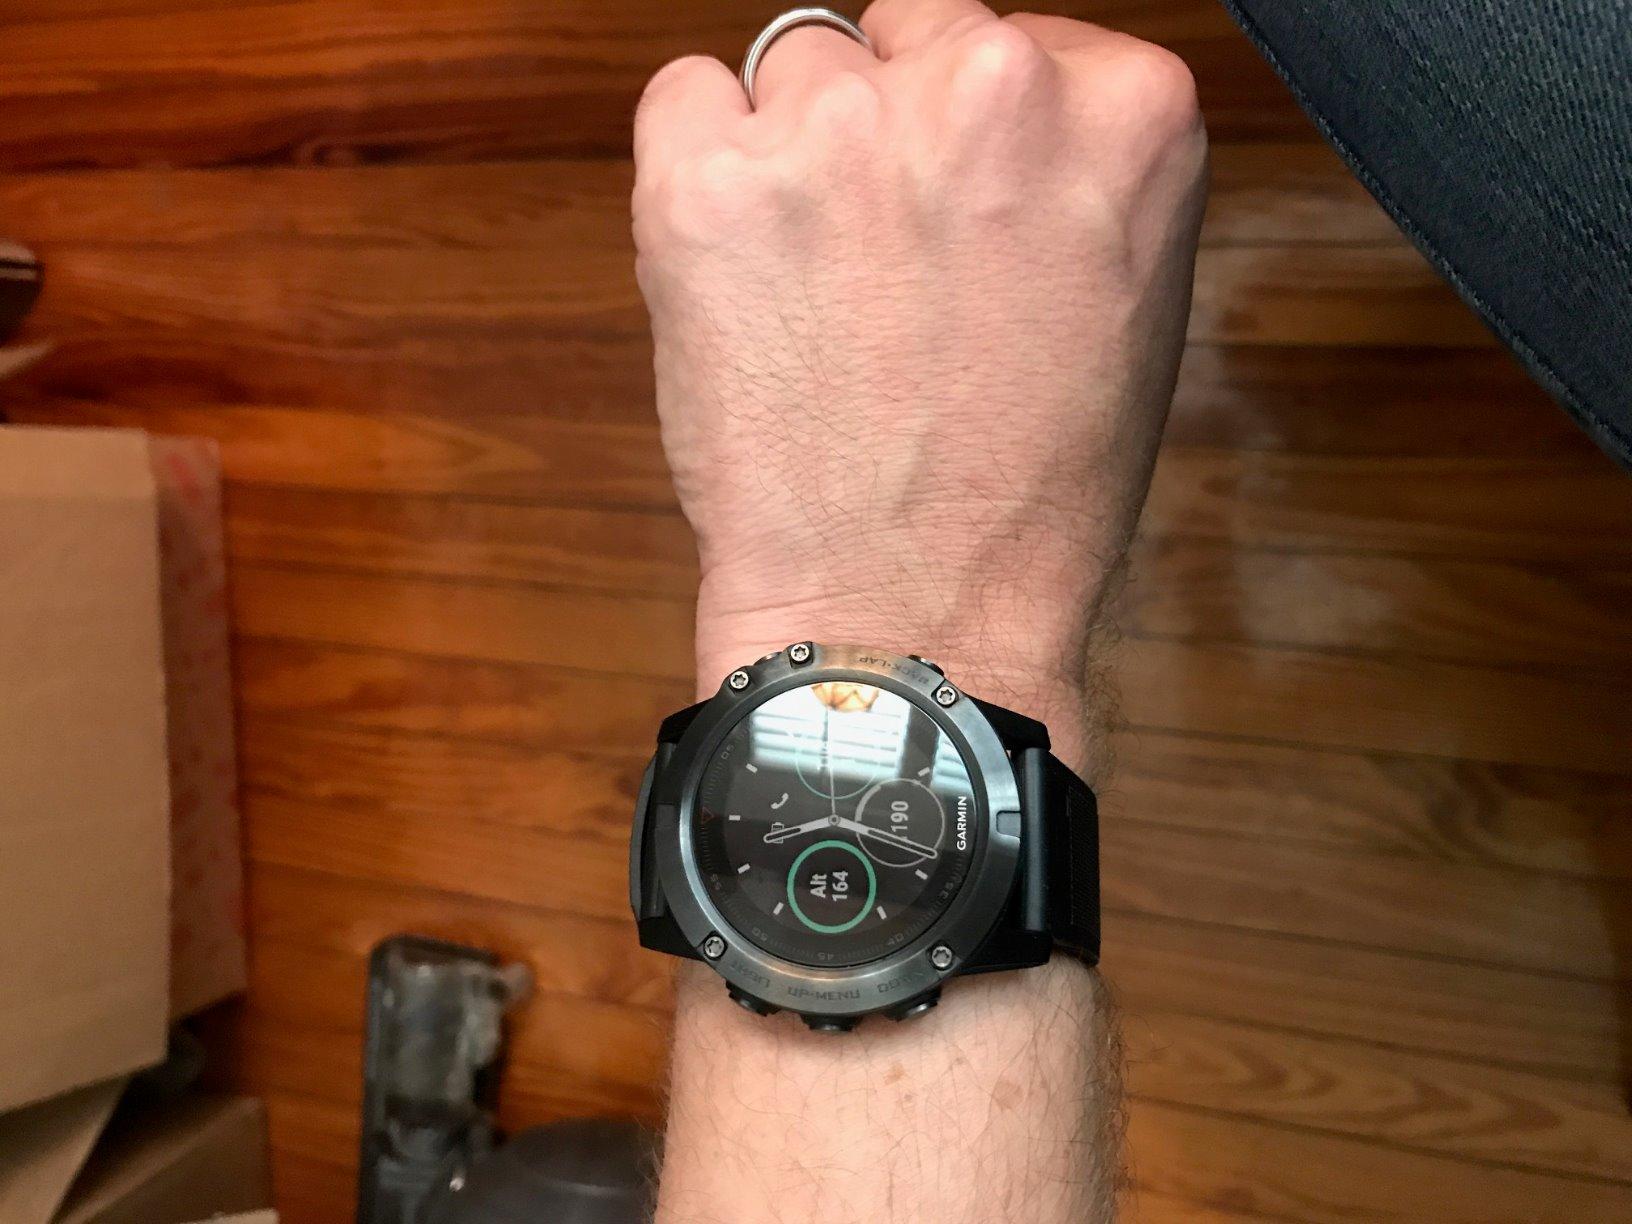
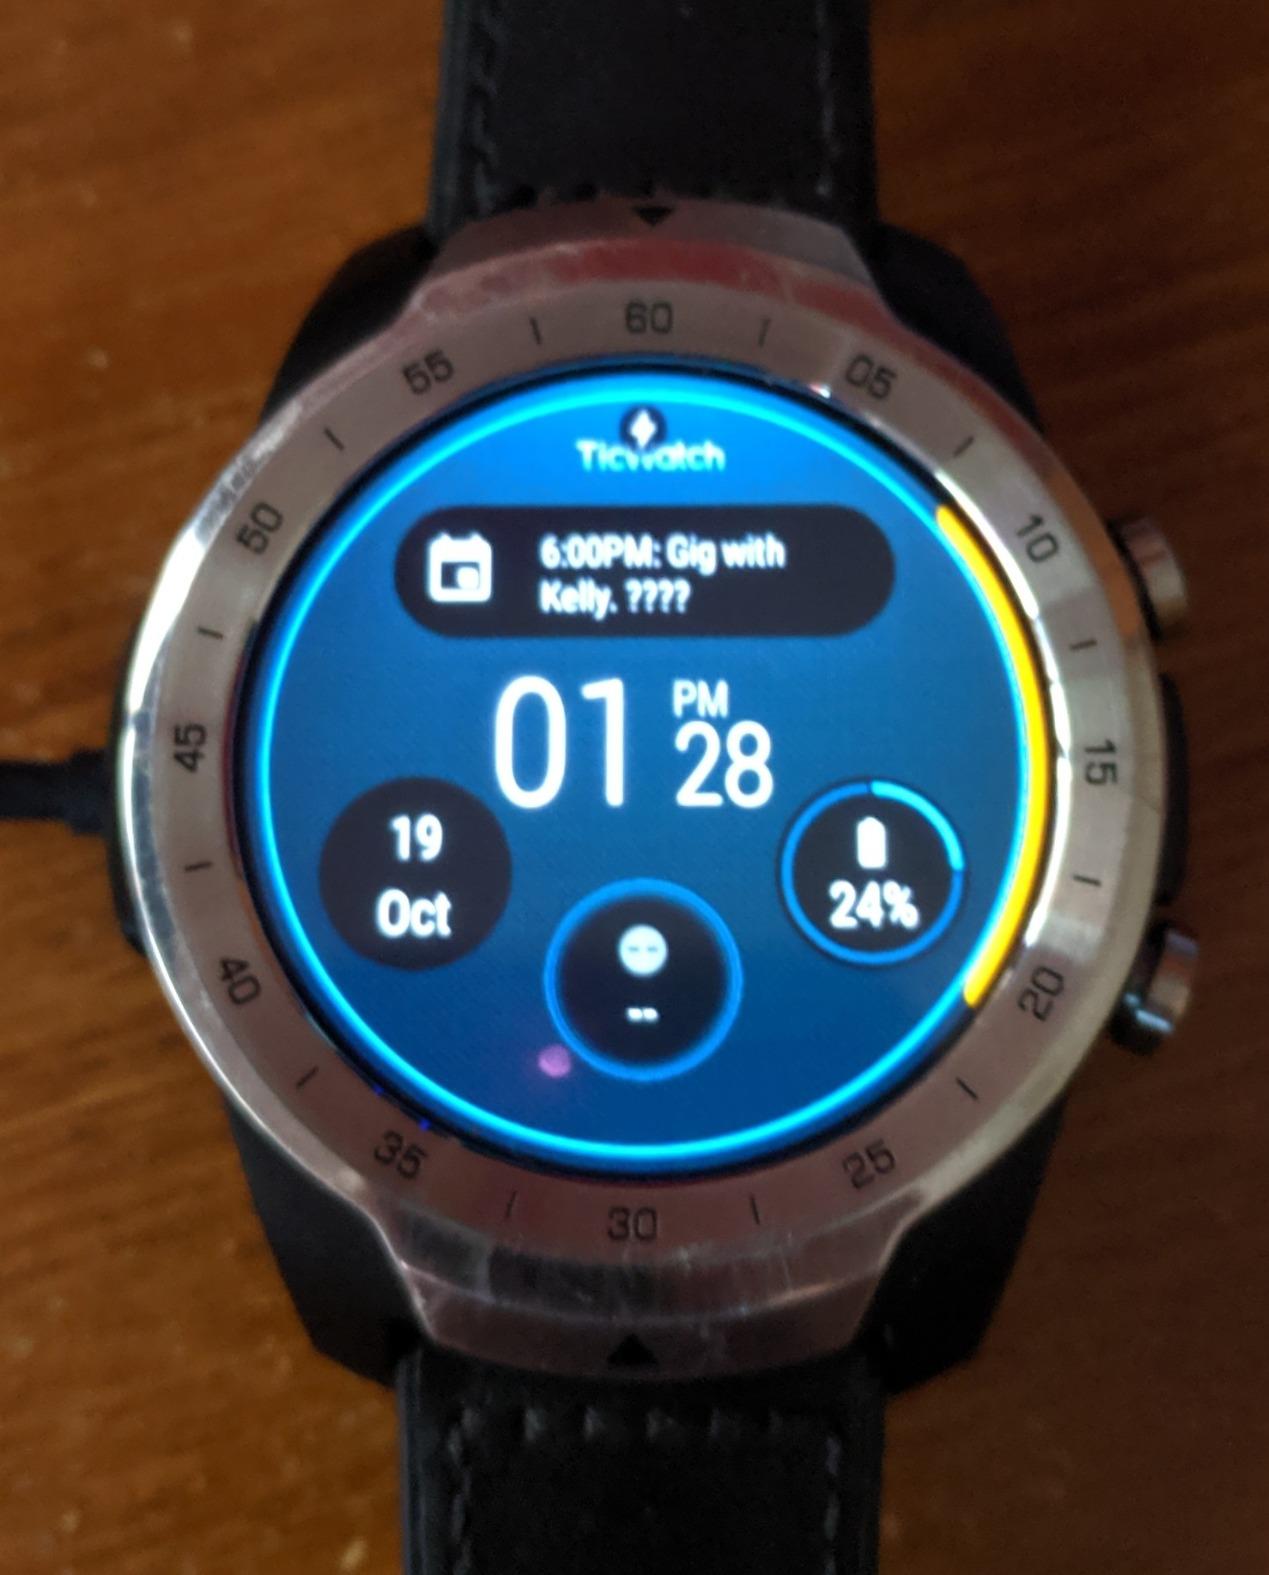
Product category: smartwatch
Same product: no